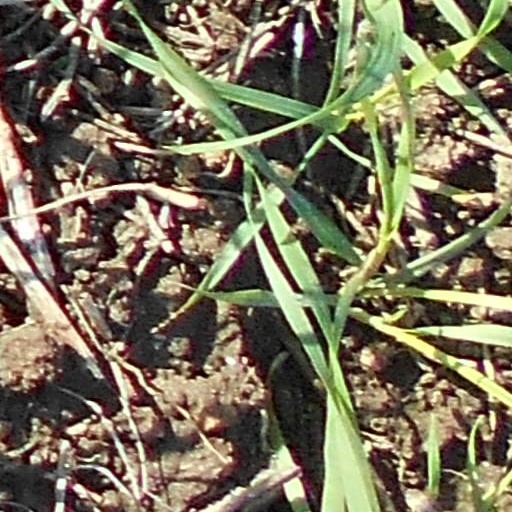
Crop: wheat